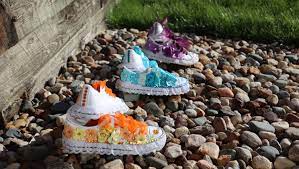
Label: Ballet Flat